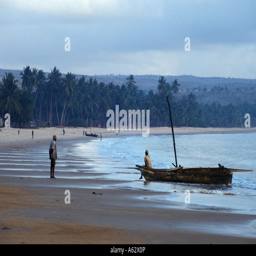
person on a misty morning fishing boat